Question: Please indicate a possible affordance area of the basketball that can be used for throwing
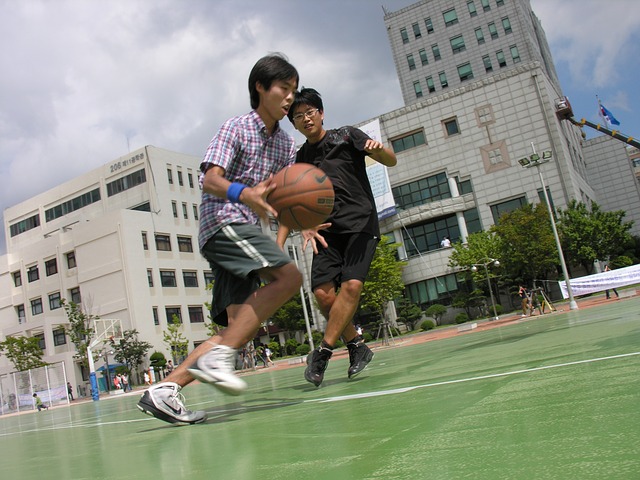
Answer: [243.5, 158.5, 340.5, 250.5]